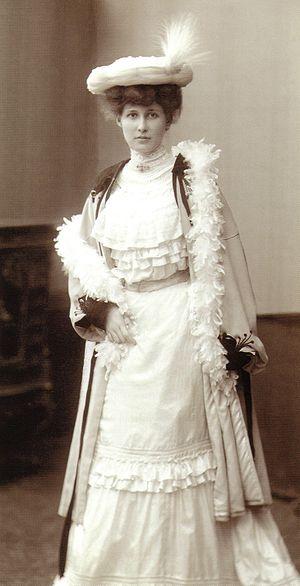
Ita Wegman, née le 22 février 1876 à Karawang, et morte le 4 mars 1943 à Arlesheim, est un médecin et la fondatrice de la clinique anthroposophique qui porte son nom à Arlesheim, en Suisse. Adepte de l'anthroposophie, elle développe et popularise des traitements basés sur les croyances de ce courant occulte, prétendant notamment guérir le cancer. Elle fut la première responsable de la section médicale de l'université libre de science de l'esprit du Goethéanum, ainsi que le coauteur avec Rudolf Steiner du livre Données de base pour un élargissement de l'art de guérir selon les connaissances de la science spirituelle.